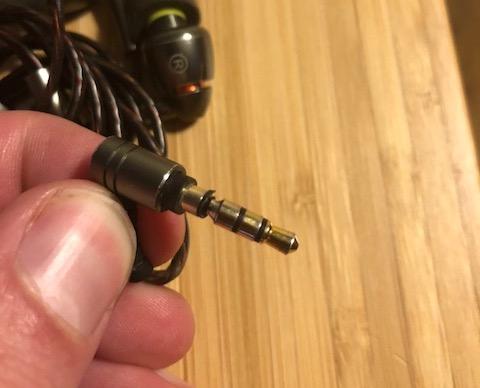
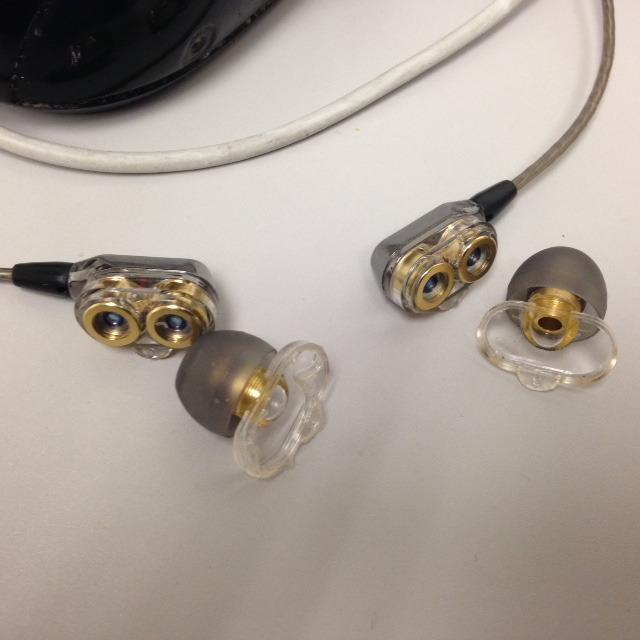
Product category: headphones
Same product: no